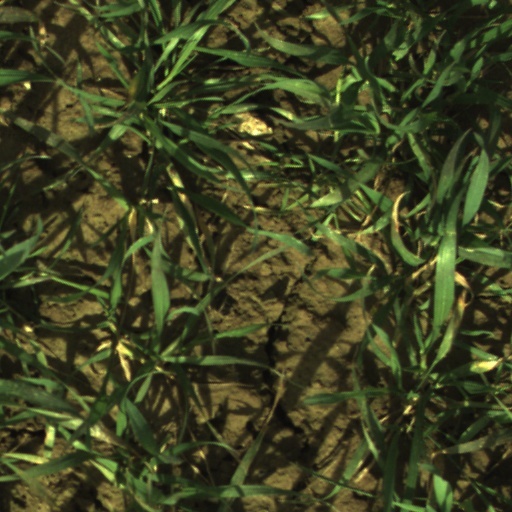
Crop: wheat